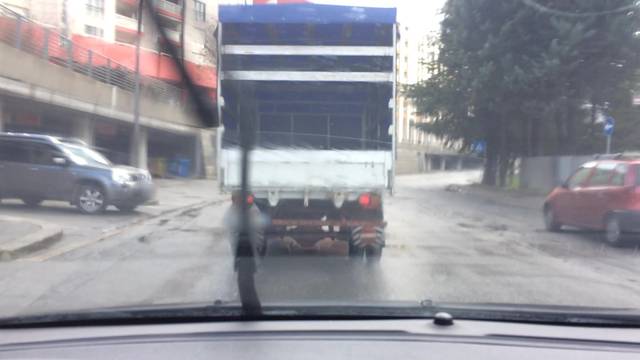
Region: Italy
Coordinates: 40.642, 15.789